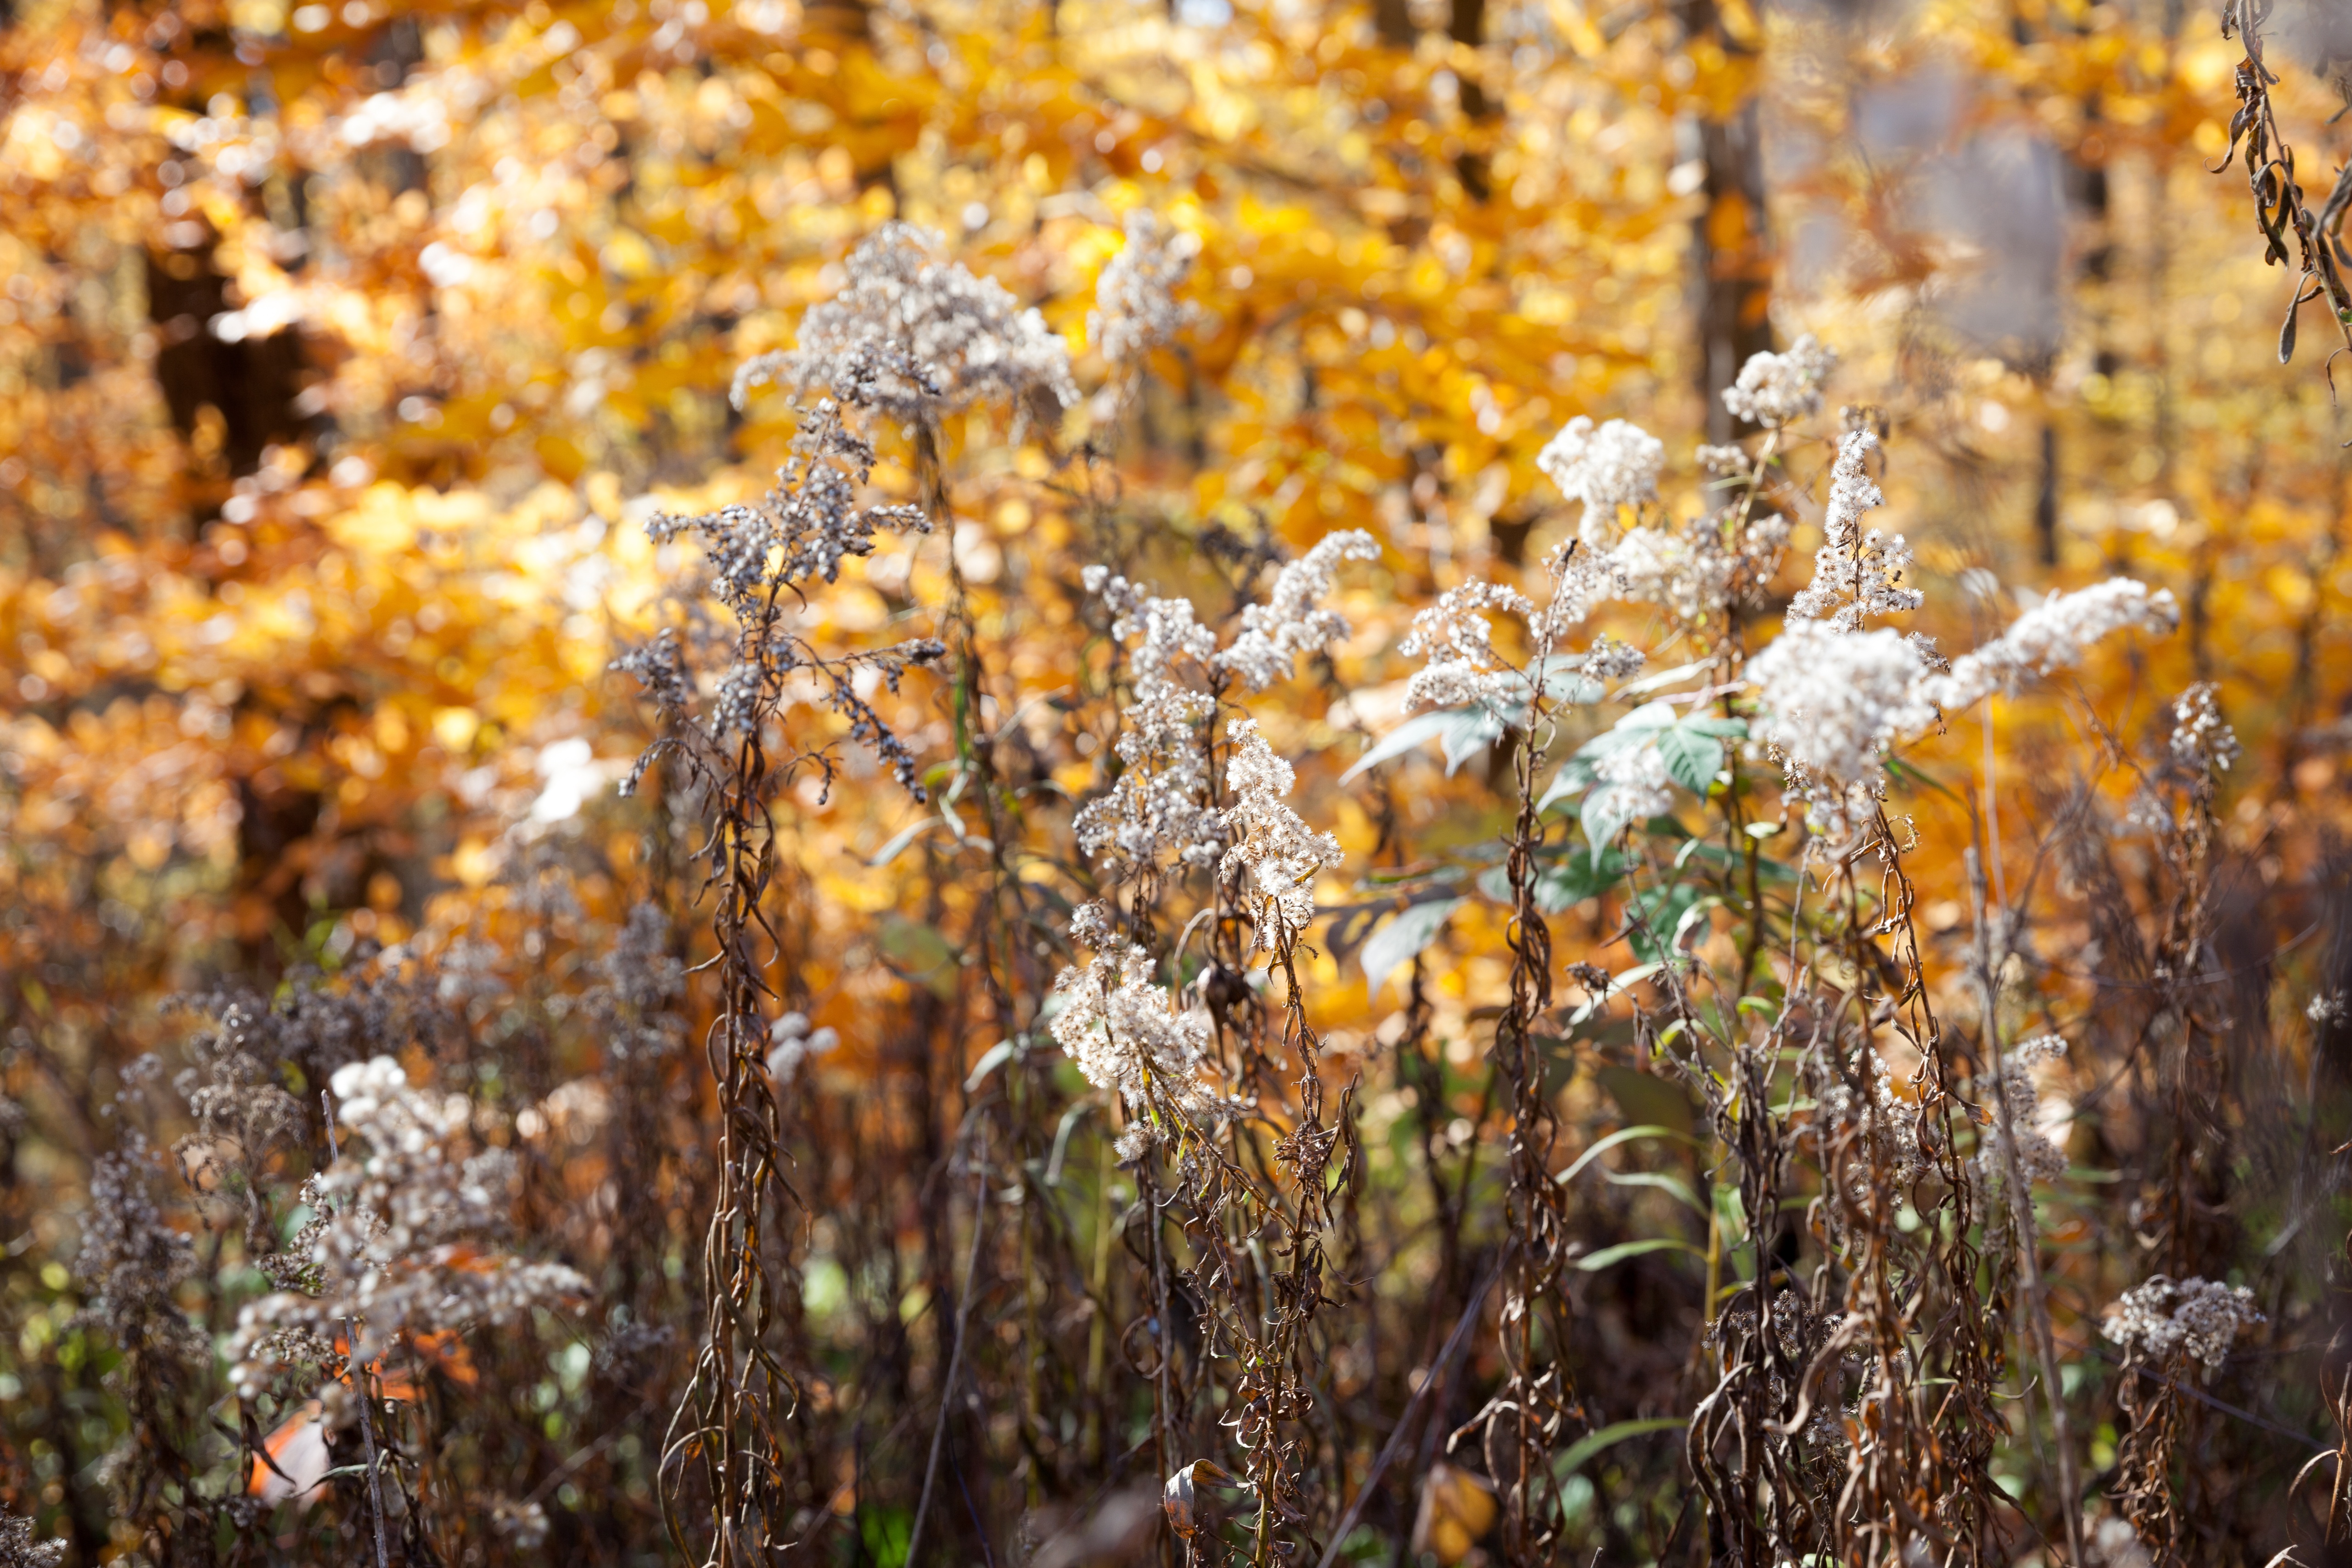
nature, forest, grass, plant, sunlight, leaf, flower, frost, autumn, flora, season, wildflower, woodland, flowering plant, grass family, land plant